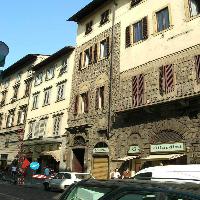
Weather: sun or clear